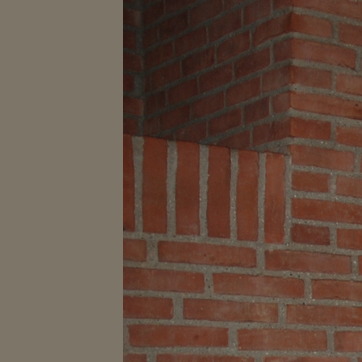
Material: brick